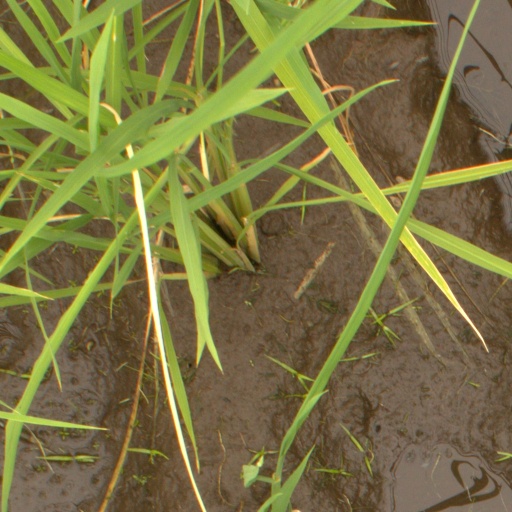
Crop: rice